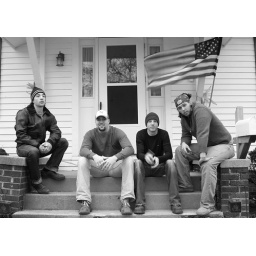
Me and the boys at my house in Mattoon on Sunday, November 9, 2008. (Jay Grabiec)